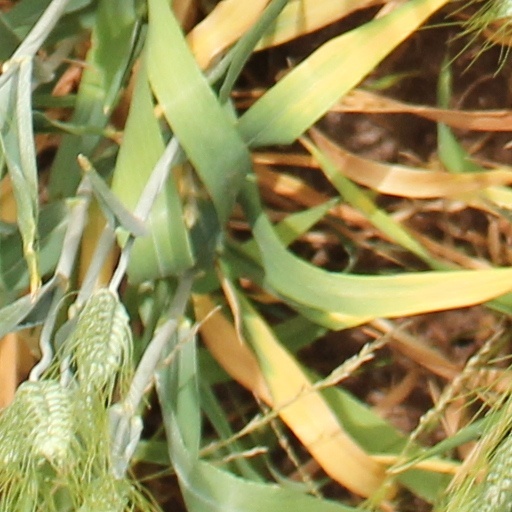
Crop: wheat